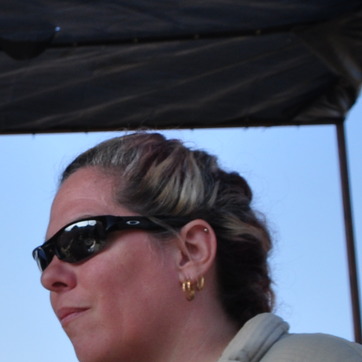
Material: hair